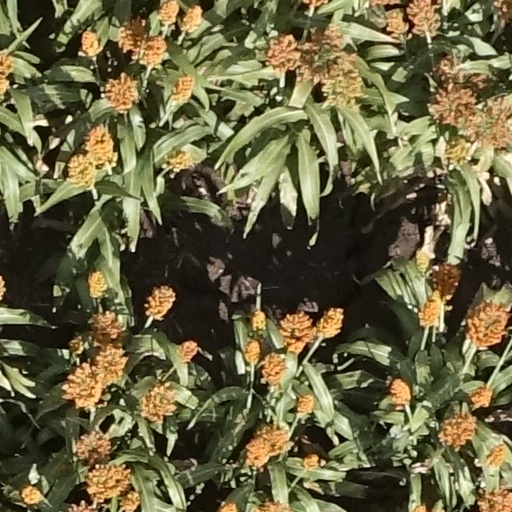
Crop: sorghum